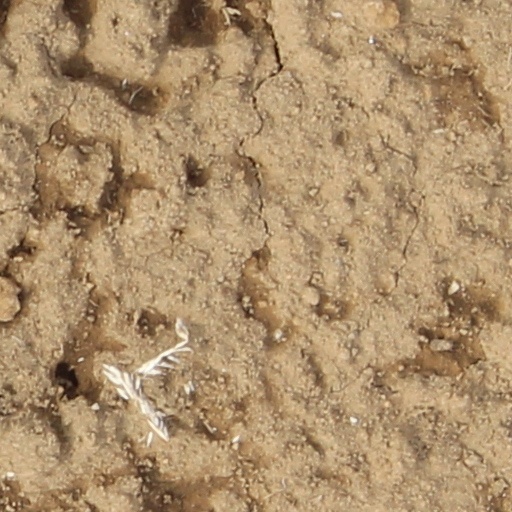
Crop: wheat